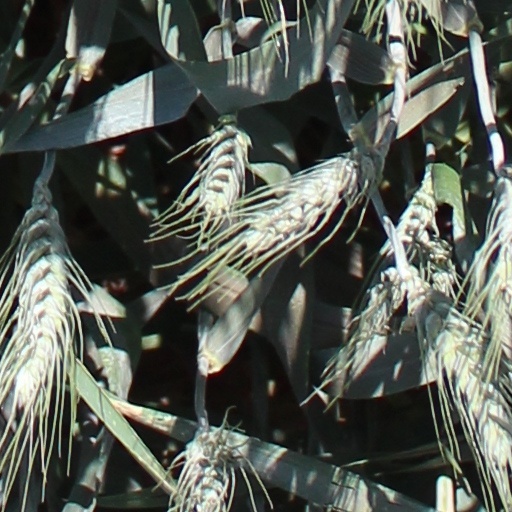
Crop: wheat